Robert Fulton Cutting

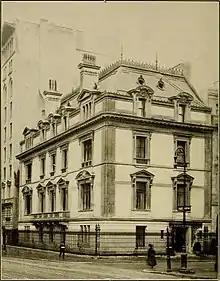
<a href="https%3A//m.youtube.com/watch%3Fv%3D31wCLo5lxZk">Cutting's home at 24 East 67th Street (demolished in 1962)

Cutting was married twice. His first marriage was to Nathalie Charlotte Pendleton Schenck (1852–1875) on June 9, 1874. She was the daughter of Noah Hunt Schenck and Anna Pierce (née Pendleton) Schenck, and the sister of Anna Pendleton Schenck, who established the first female architectural firm in New York City along with Marcia Mead. She died a year after their marriage, and they were the parents of one son: